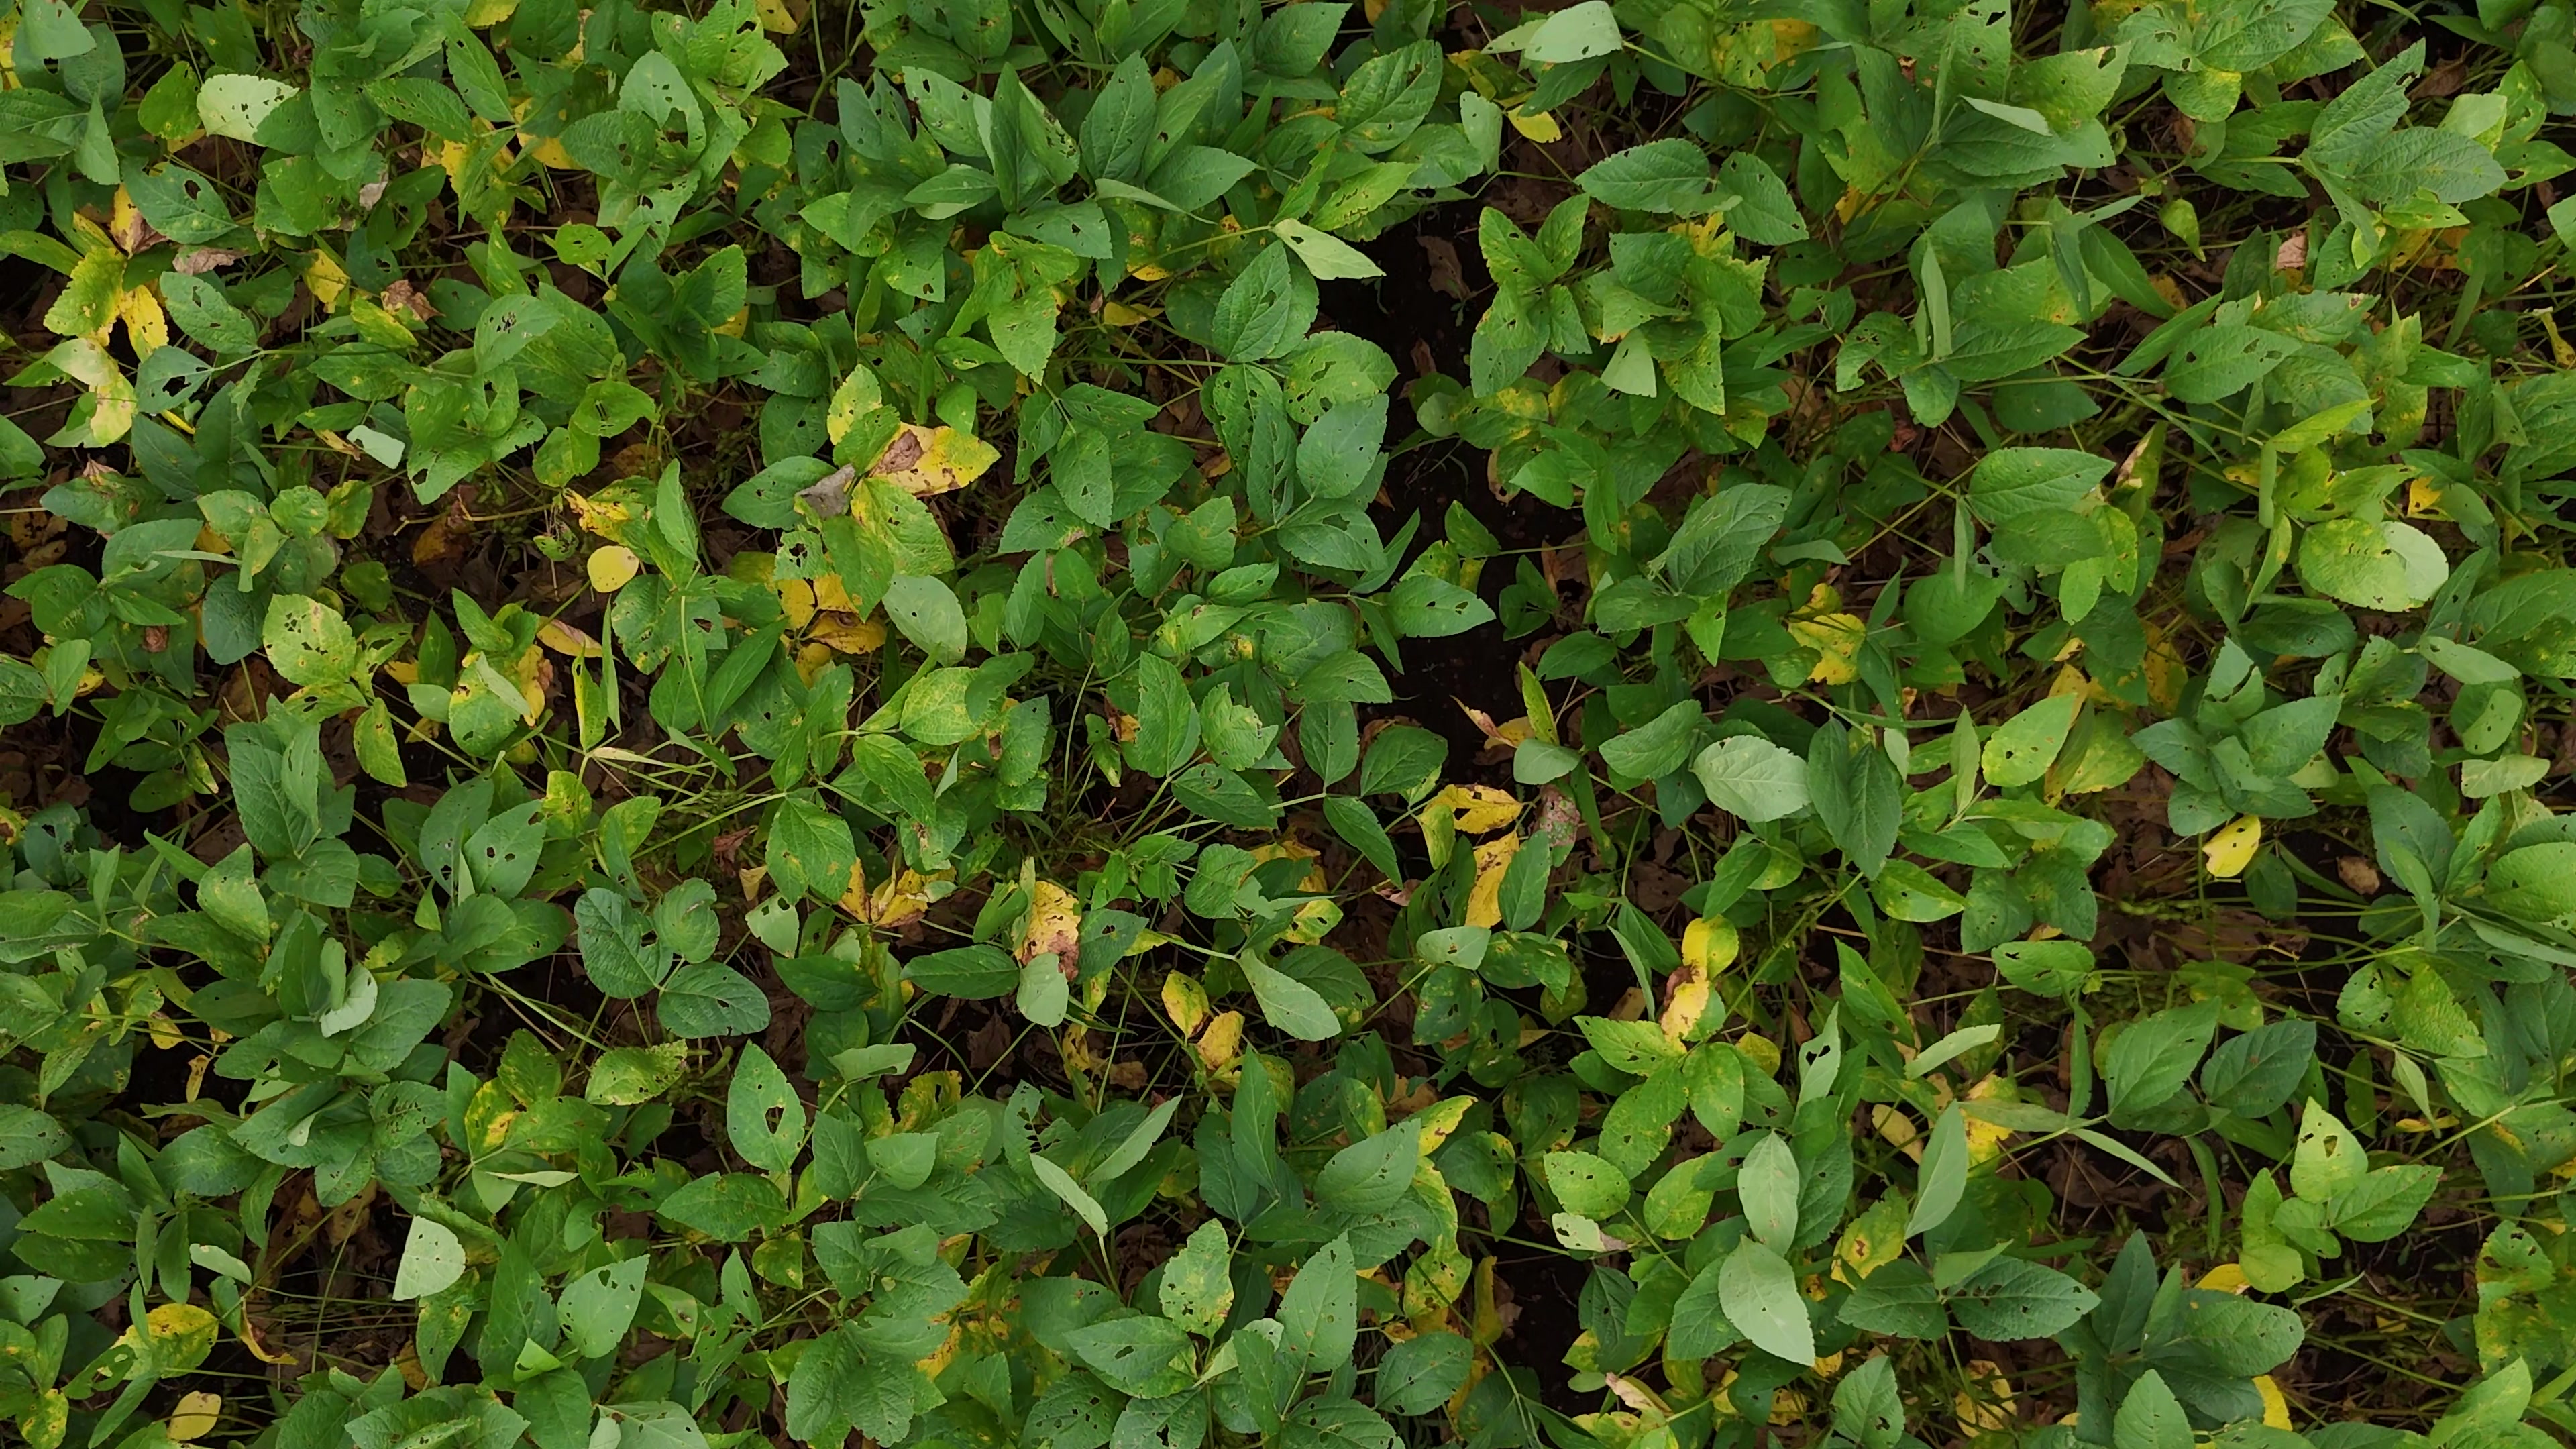
Label: Rust